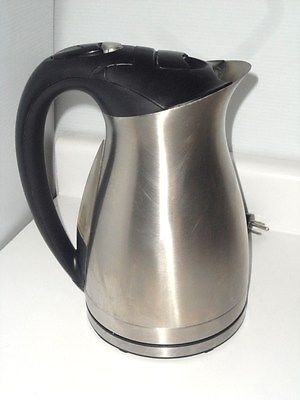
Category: kettle